Motorola bag phone

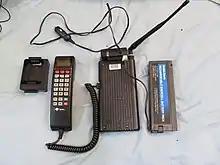
A Motorola 2900 "bagless" bag phone which has been removed from its bag, illustrating how the parts, including the optional battery pack, interconnect. At the far left is the handset hang-up cup, which does not electrically connect to the phone.

Motorola introduced their first bag phones in 1988. These phones offered more durability and higher power output (up to 3 watts) than more conventional cell phones of the time, such as Motorola's own DynaTAC and MicroTAC handheld phones, making them popular for truckers, boaters, and people in rural areas. Because of their durability, many examples of these phones are still in working order today.